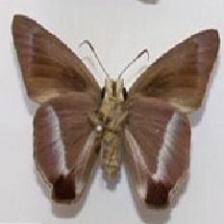
Species: COMMON BANDED AWL